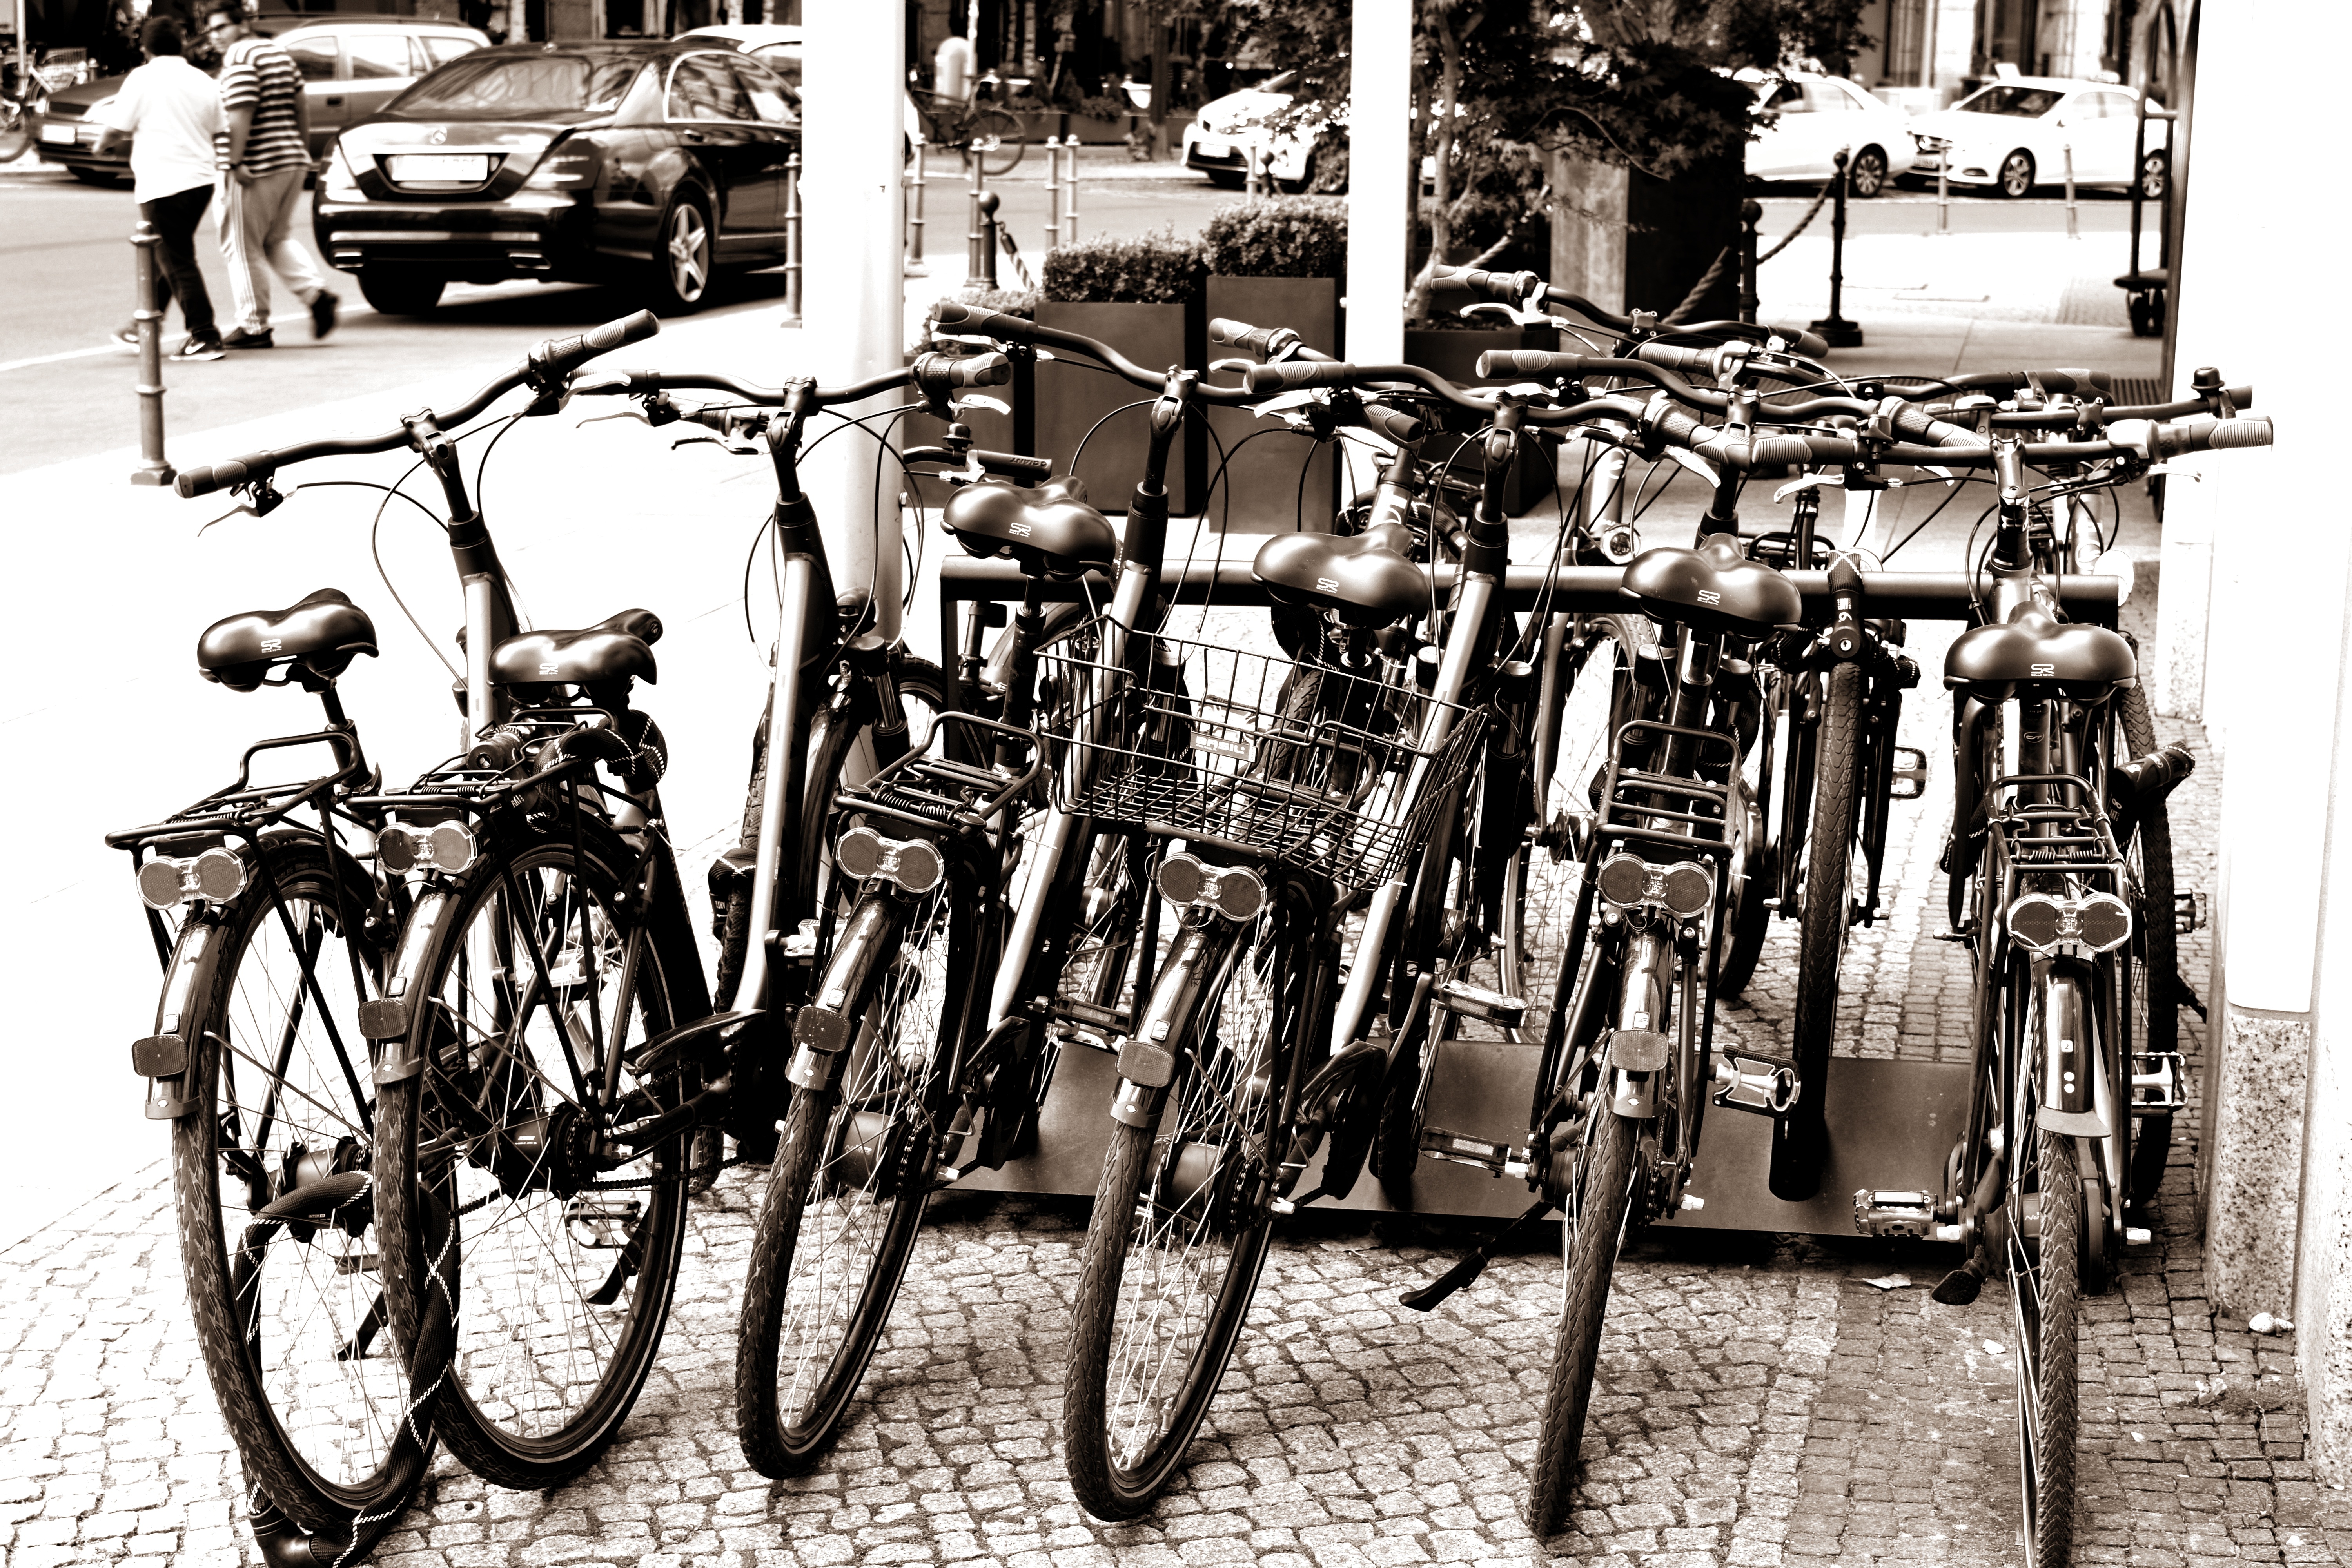
bicycles, city, berlin, black and white